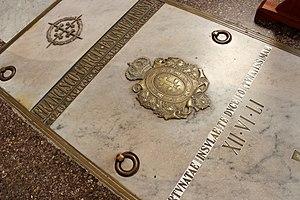
Francisco García Escámez e Iniesta, né le 1ᵉʳ mars 1893 à Cadix et mort le 12 juin 1951 à Santa Cruz de Tenerife, est un général de l'armée nationaliste espagnole.